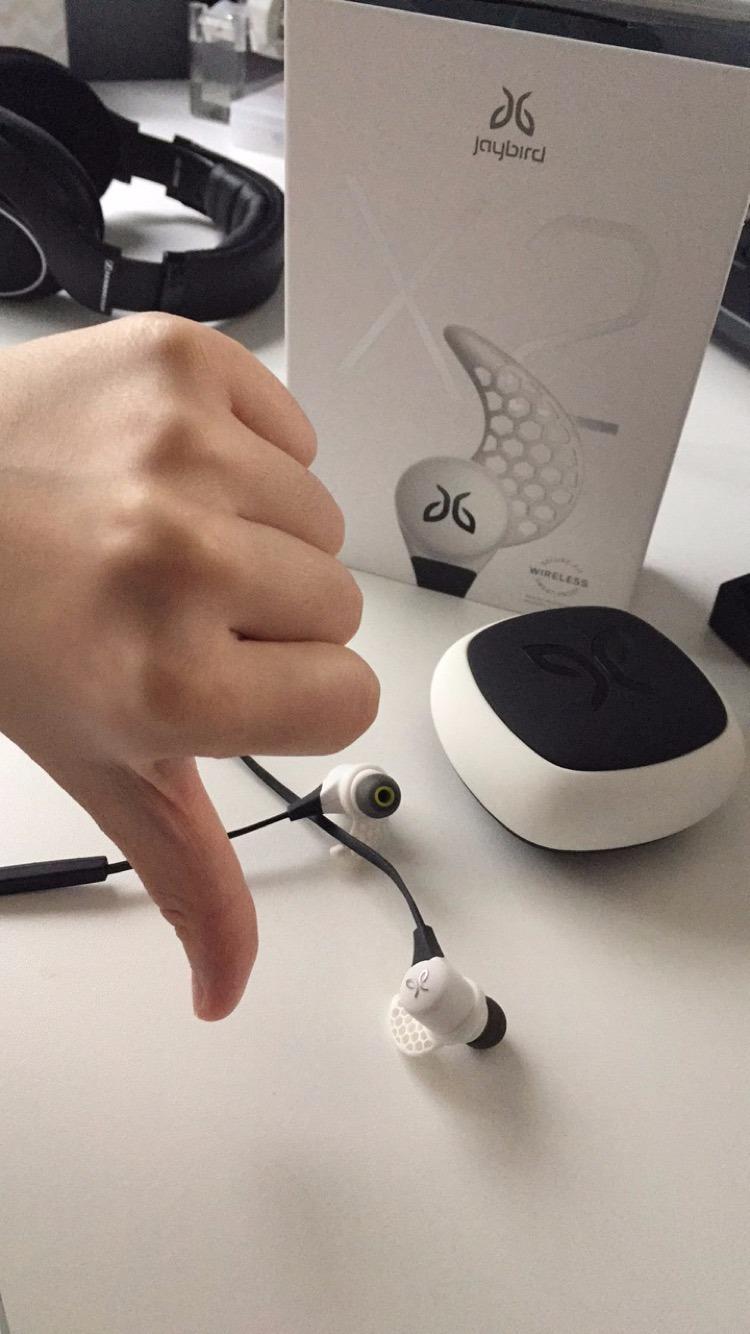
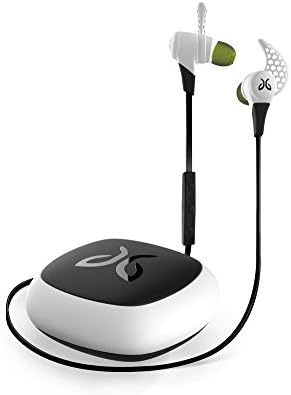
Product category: headphones
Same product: yes